Colonial Mutual Chambers

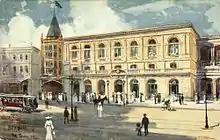
Colonial Mutual Chambers is the narrow building with tower and flag, on the left of the Brisbane Town Hall, circa 1895

This building was erected in 1883 for the Colonial Mutual Life Assurance Society who had acquired the site two years previously for .